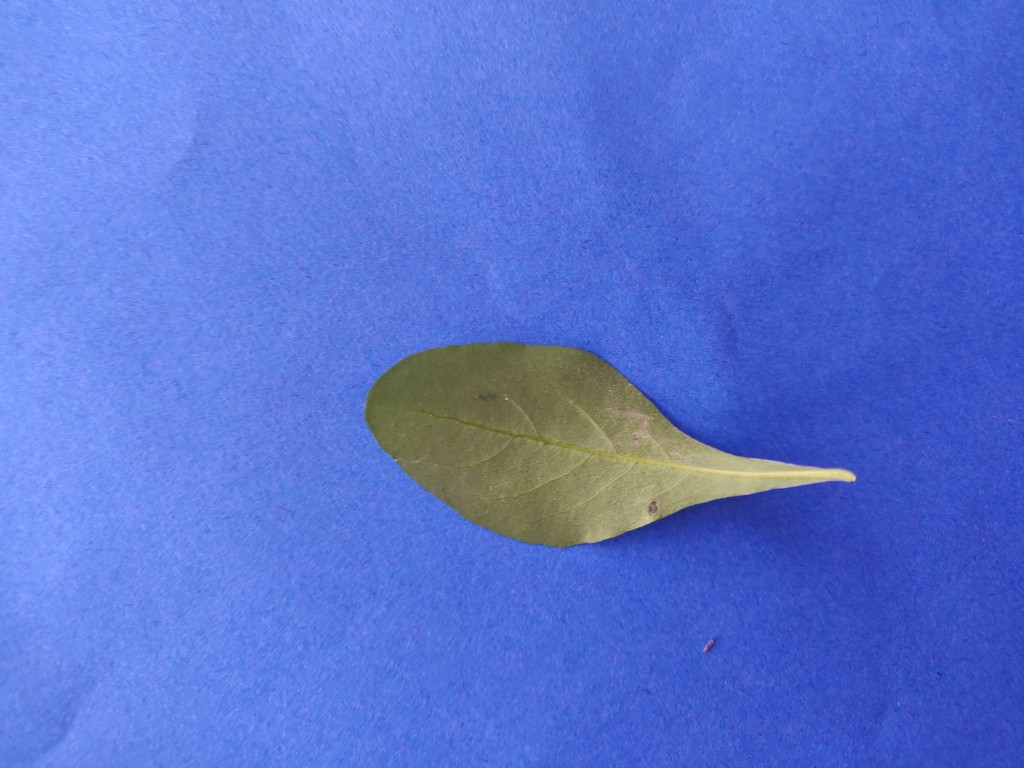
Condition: Healthy
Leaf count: single
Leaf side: back